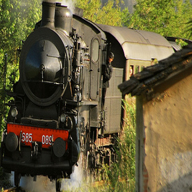
Vehicle type: Trains